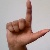
The image shows a hand gesture representing the letter 'L' in Indian Sign Language.